History of Iowa

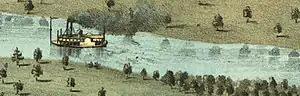
Steamboat in Iowa City, 1868

As thousands of settlers poured into Iowa in the mid-19th century, all shared a common concern for the development of adequate transportation. The earliest settlers shipped their agricultural goods down the Mississippi River to New Orleans, Louisiana. Steamboats were in widespread use on the Mississippi and major rivers by the 1850s. In the 1850s, Iowans had caught the nation's railroad fever. By 1860, Chicago, Illinois was served by almost a dozen lines and had become the regional hub. Iowans, like other Midwesterners, were anxious to start railroad building in their state.